Bernhard Kadenbach

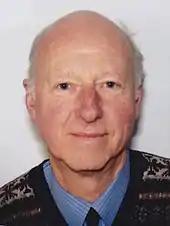
Bernhard Kadenbach (2004)

Bernhard Kadenbach (21 August 1933 – 14 April 2021) was a German biochemist with main research in structure and function of the mitochondrial cytochrome c oxidase, who worked as a professor in the chemistry department of Philipps-Universität Marburg.